Petrykivka

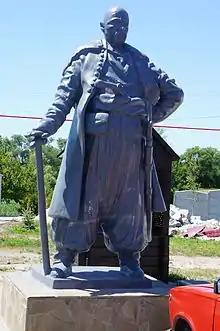
Petro Kalnyshevskyi monument in Petrykivka

According to a legend, the settlement was founded by the Cossack Petryk, who gathered under his protection the serfs from the local villages.